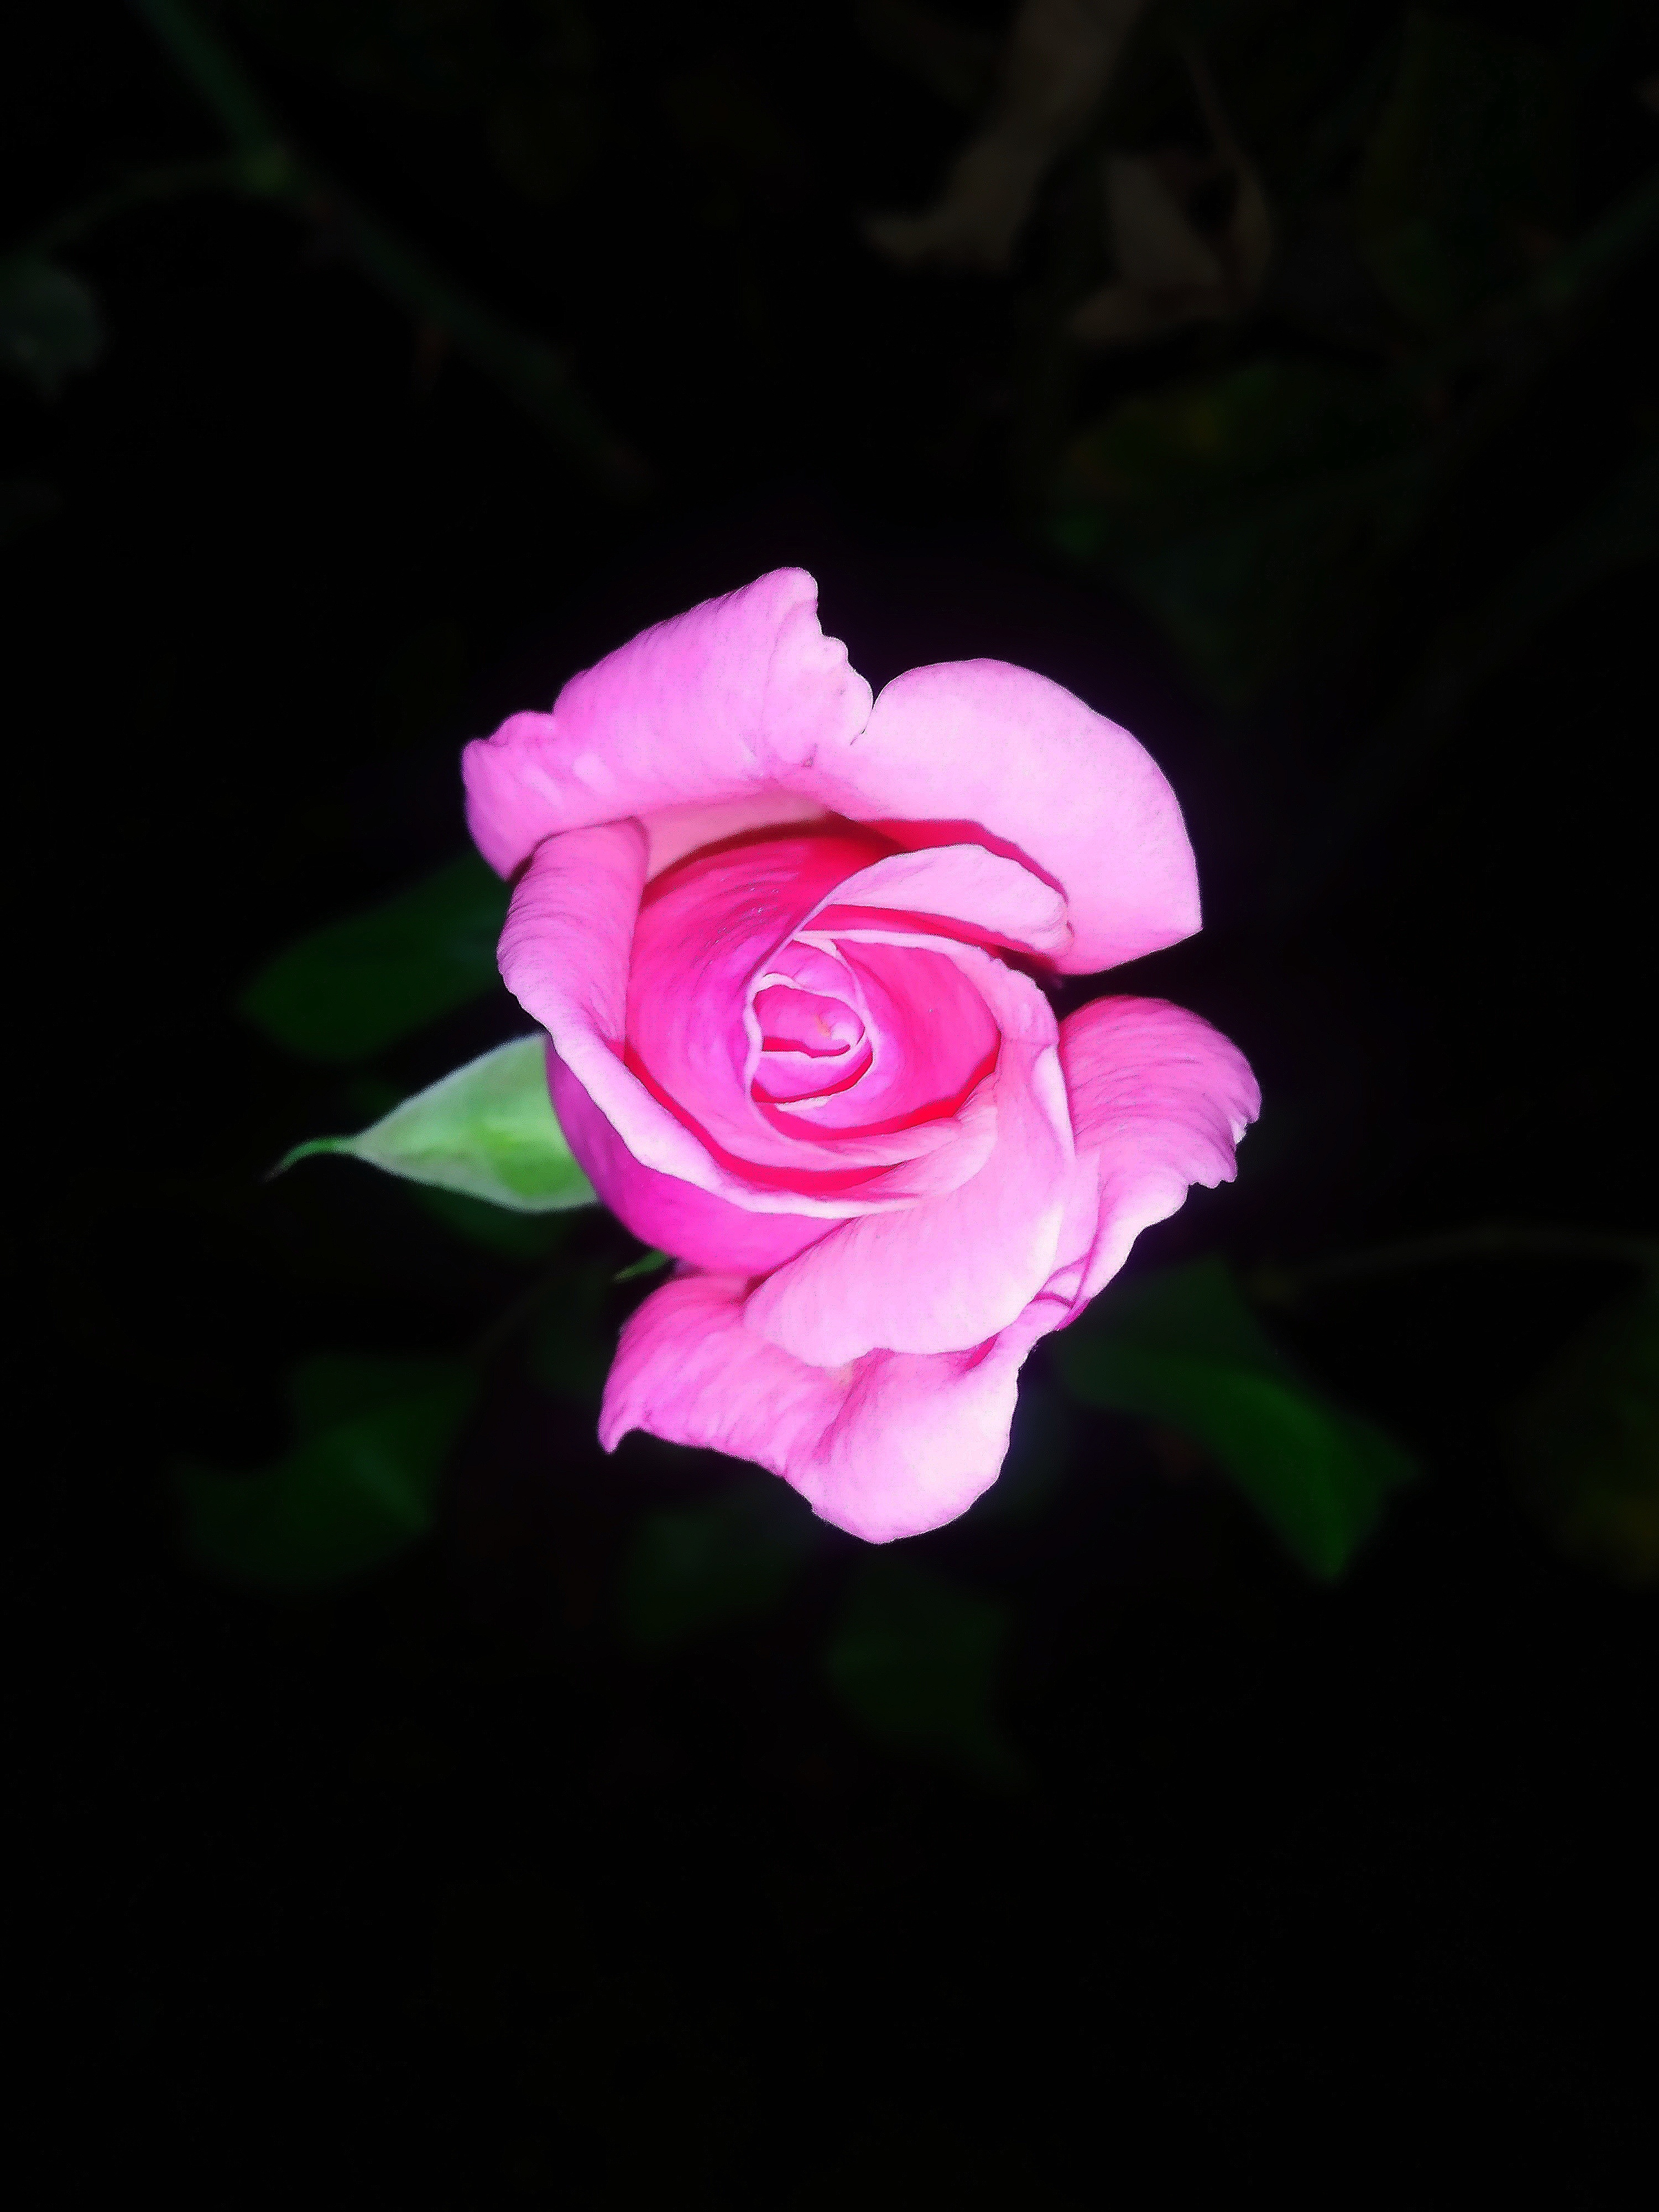
rose, flower, plant, petal, Hybrid tea rose, pink, magenta, Tints and shades, rose family, flowering plant, garden roses, rose order, Pedicel, annual plant, floribunda, rosa centifolia, darkness, peach, terrestrial plant, macro photography, grass, carmine, flash photography, still life photography, herbaceous plant, plant stem, perennial plant, still life, china rose, cut flowers